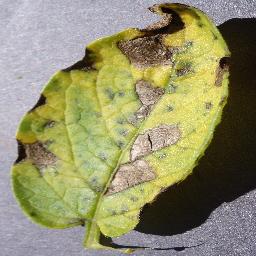
Etiqueta: Tizon_Temprano